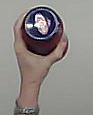
Product: barilla_pomodoro